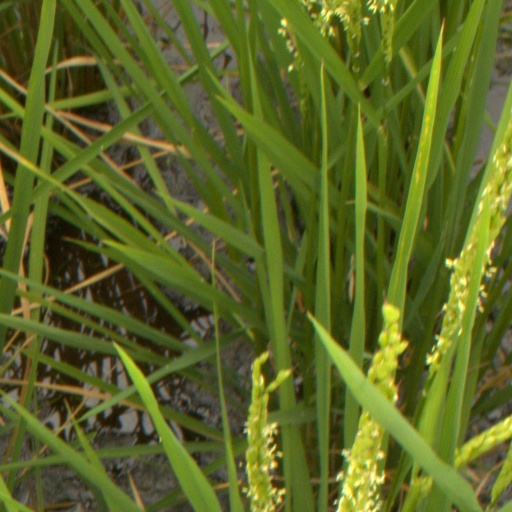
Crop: rice